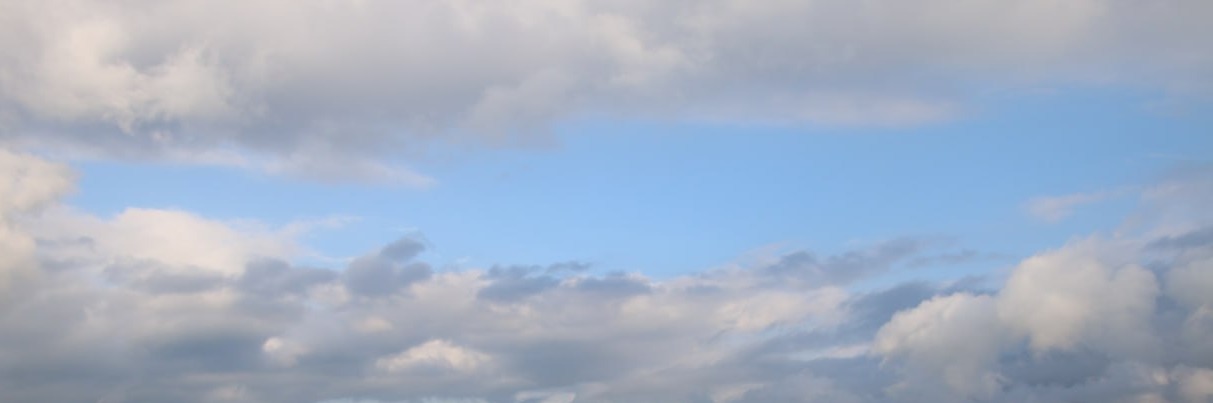
Cloud type: Cumulus